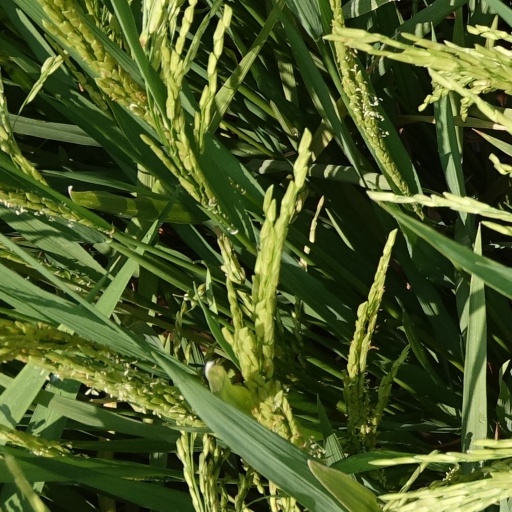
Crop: rice